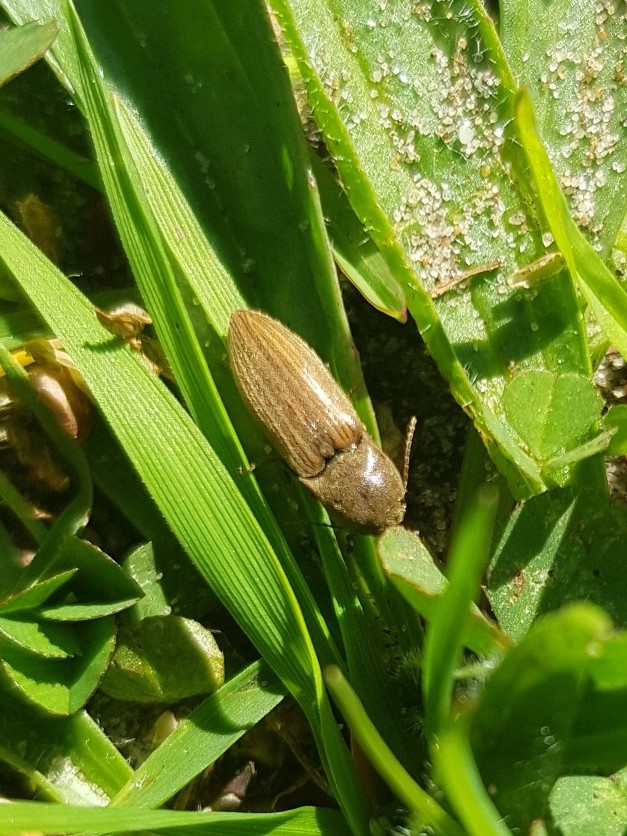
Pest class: clickbeetles_wireworms